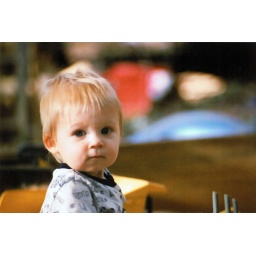
Yashica TL Electro X Series. My youngest son playing in the sand box.